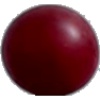
Label: Cherry Wax Red 1